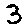
Label: 3